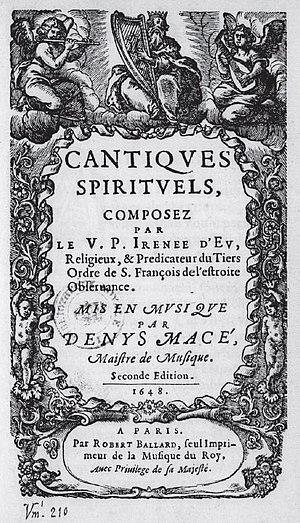
Cantiques spirituels de Denis Macé et Irénée d'Eu (Paris
Denis Macé [Massé] est un musicien et compositeur français, né vers 1600 et mort avant juin 1663, actif à Paris au milieu du XVIIᵉ siècle. Il est connu comme maître de musique et a surtout composé de la musique spirituelle ou profane.